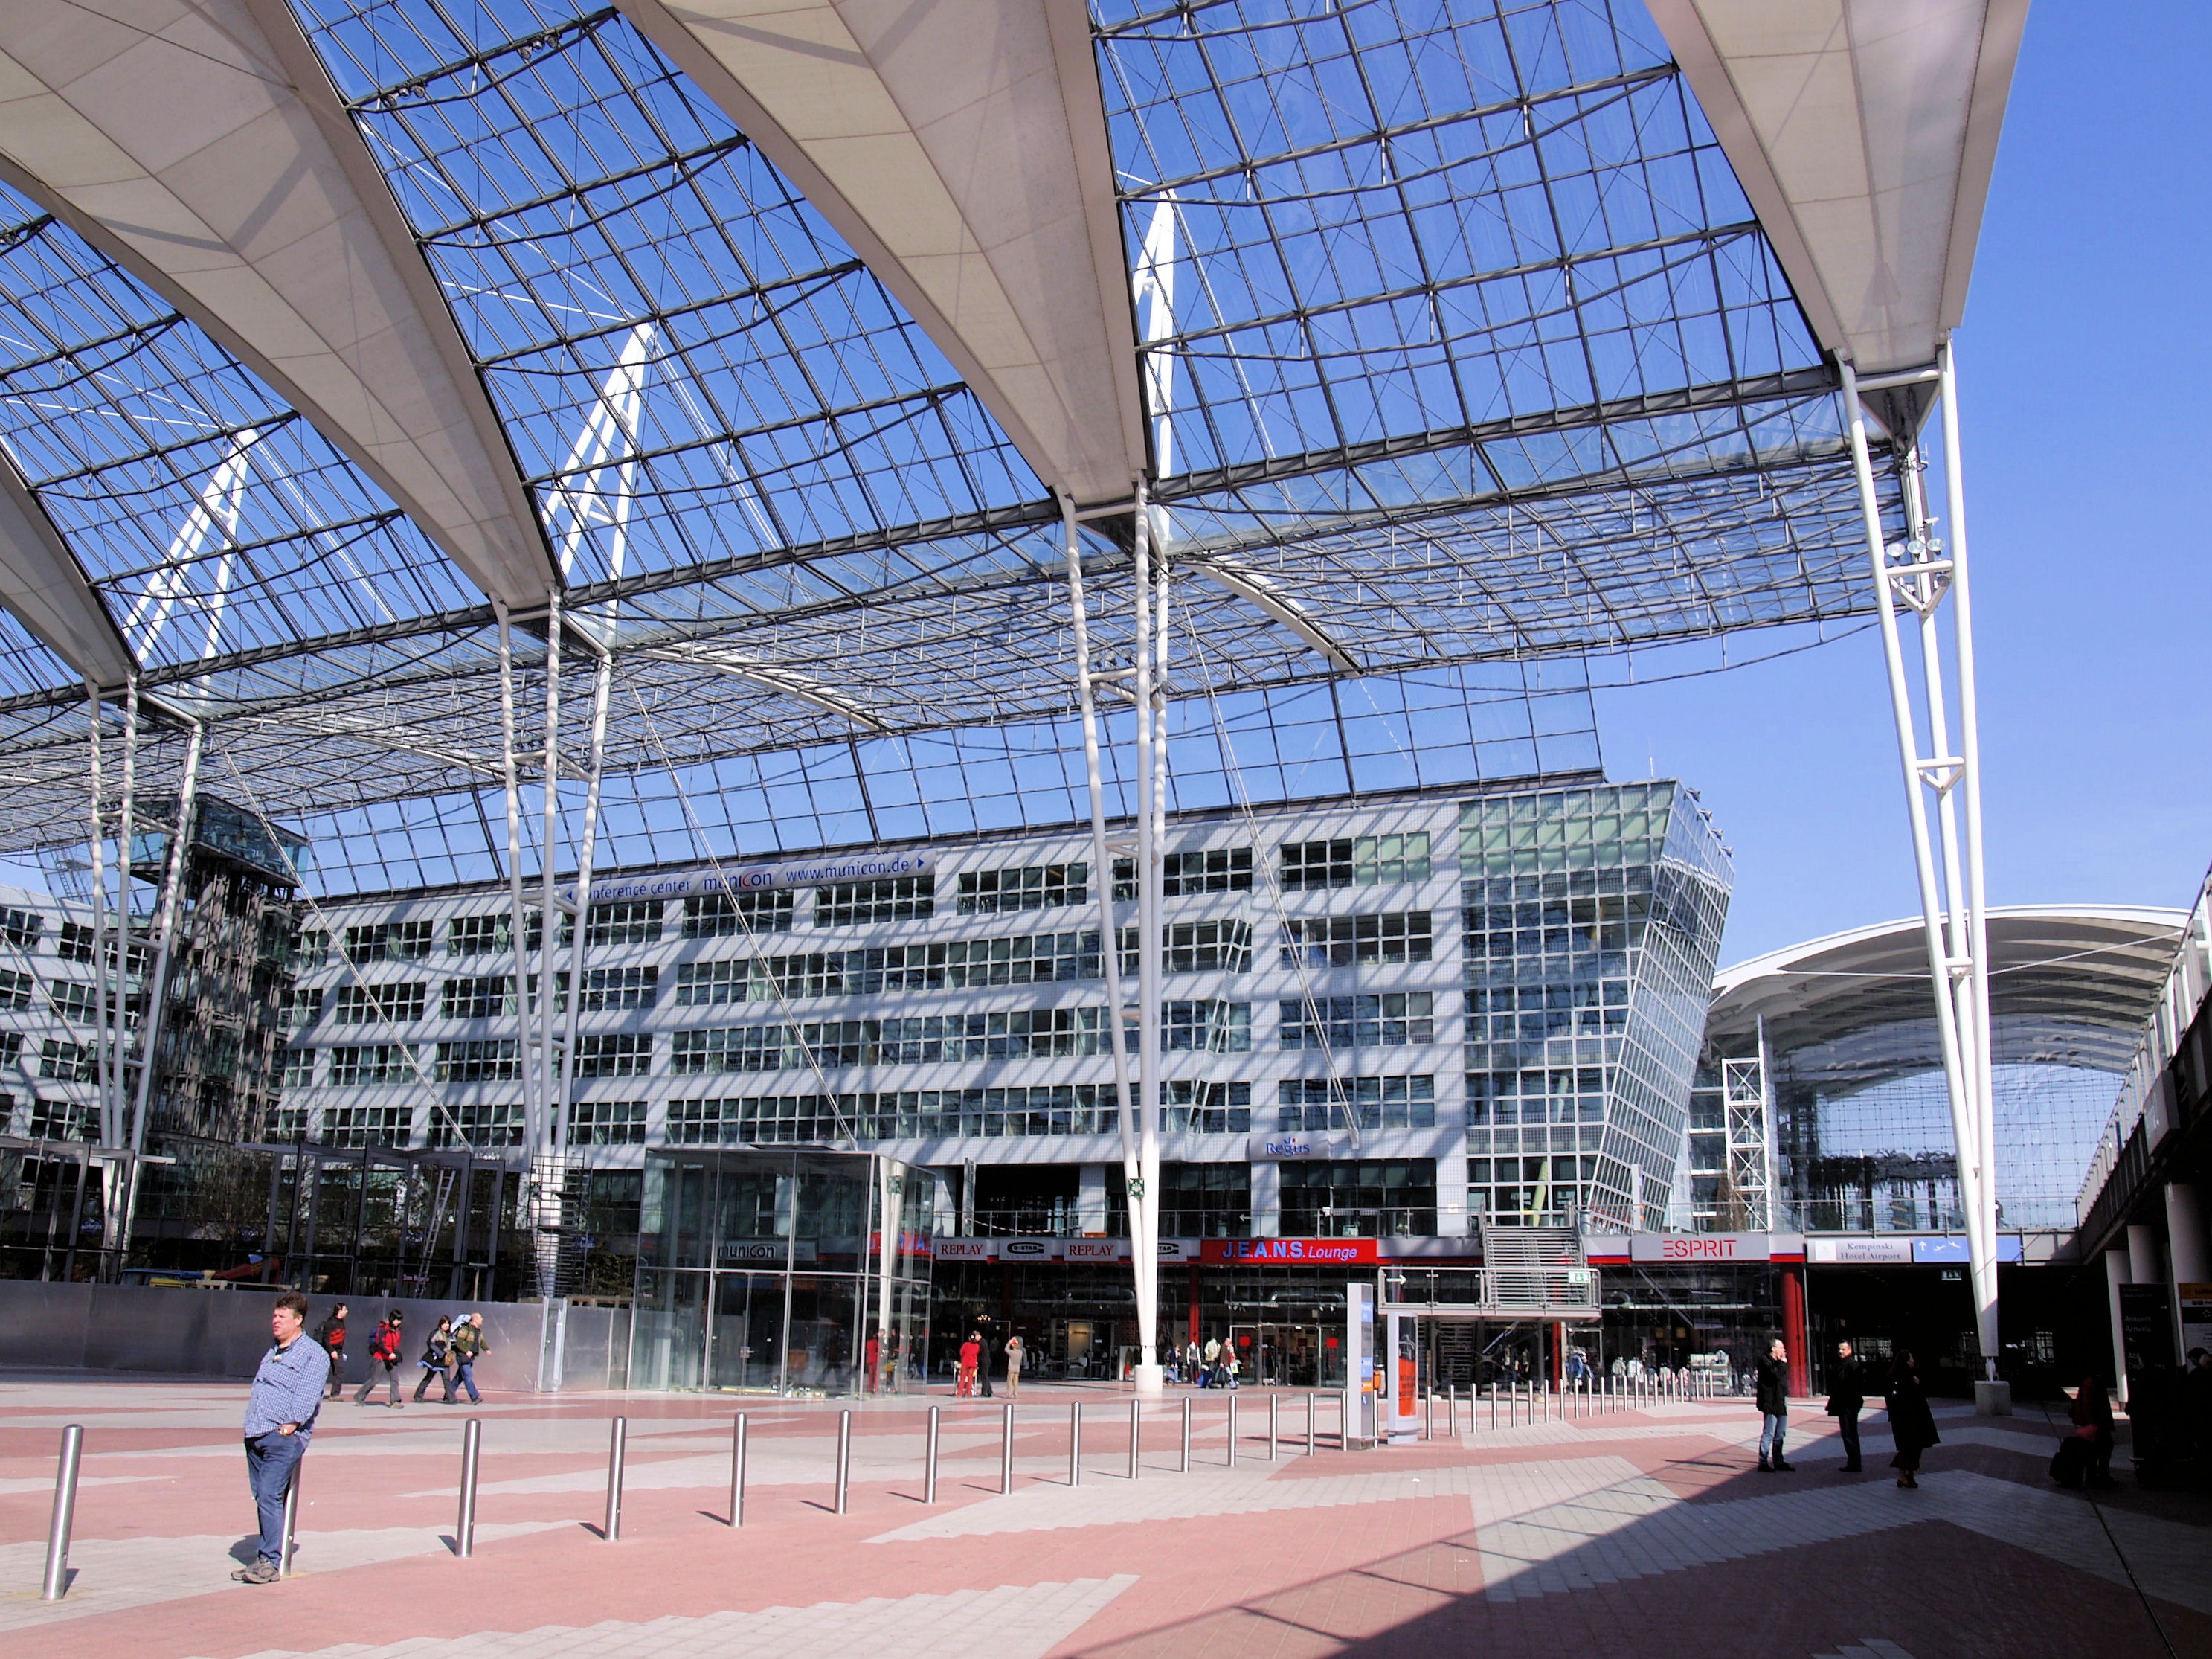
architecture, structure, sky, glass, roof, building, city, airport, daytime, aviation, plaza, facade, business, modern, stadium, buildings, terminal, infrastructure, germany, town square, bavaria, headquarters, munich, metropolis, muc, condominium, convention center, daylighting, urban area, urban design, metropolitan area, sport venue, mixed use, corporate headquarters, modern design, modern archtecture